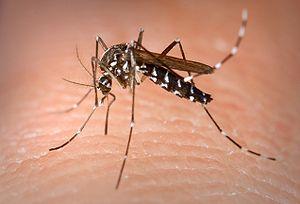
Les cent espèces envahissantes parmi les plus nuisibles du monde sont recensées dans une liste élaborée par le Groupe de spécialistes des espèces envahissantes de la Commission de la sauvegarde des espèces de l'Union internationale pour la conservation de la nature, dans le but de sensibiliser sur la complexité, l'importance et les effets des espèces exotiques envahissantes. Cette liste est citée dans diverses publications scientifiques.